Inal the Great

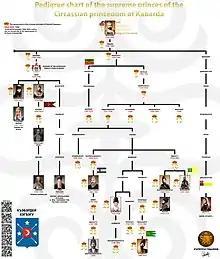

Inal, who then ruled Western Circassia, organized a campaign to Eastern Circassia in 1434 and established the Kabardia province. According to a rumour, the province was named after the local prince, Kabard Tambiy, who became a first-degree nobleman after the Inalid princes settled in Kabardia. However, it is assumed that the Kabardian ethnonym emerged before this account. Inal organized a new campaign to the north in 1438 and drove out the Turkic nomads near the Circassian settlements north of the Kuban River along the Ten River and expanded his borders to modern-day Azov.